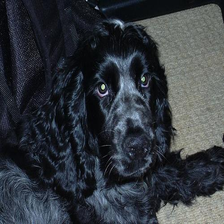
Species: dog
Breed: english cocker spaniel